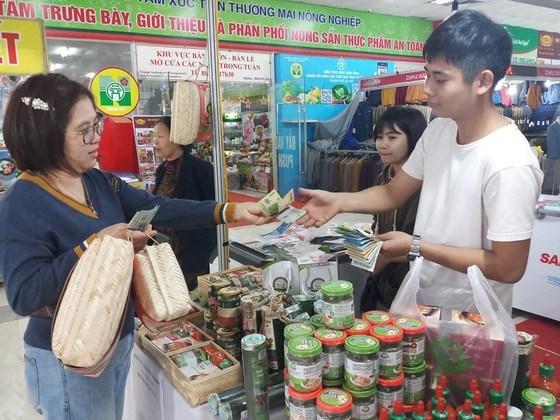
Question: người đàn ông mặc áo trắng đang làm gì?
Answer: đang lấy tiền từ người phụ nữ